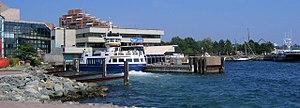
Dartmouth est une ancienne ville de Nouvelle-Écosse fondée en 1750 et qui doit son nom au comte de Dartmouth. Elle est incorporée le 1ᵉʳ janvier 1961 et est dissoute le 1ᵉʳ avril 1996 pour être intégrée à la municipalité régionale d'Halifax.